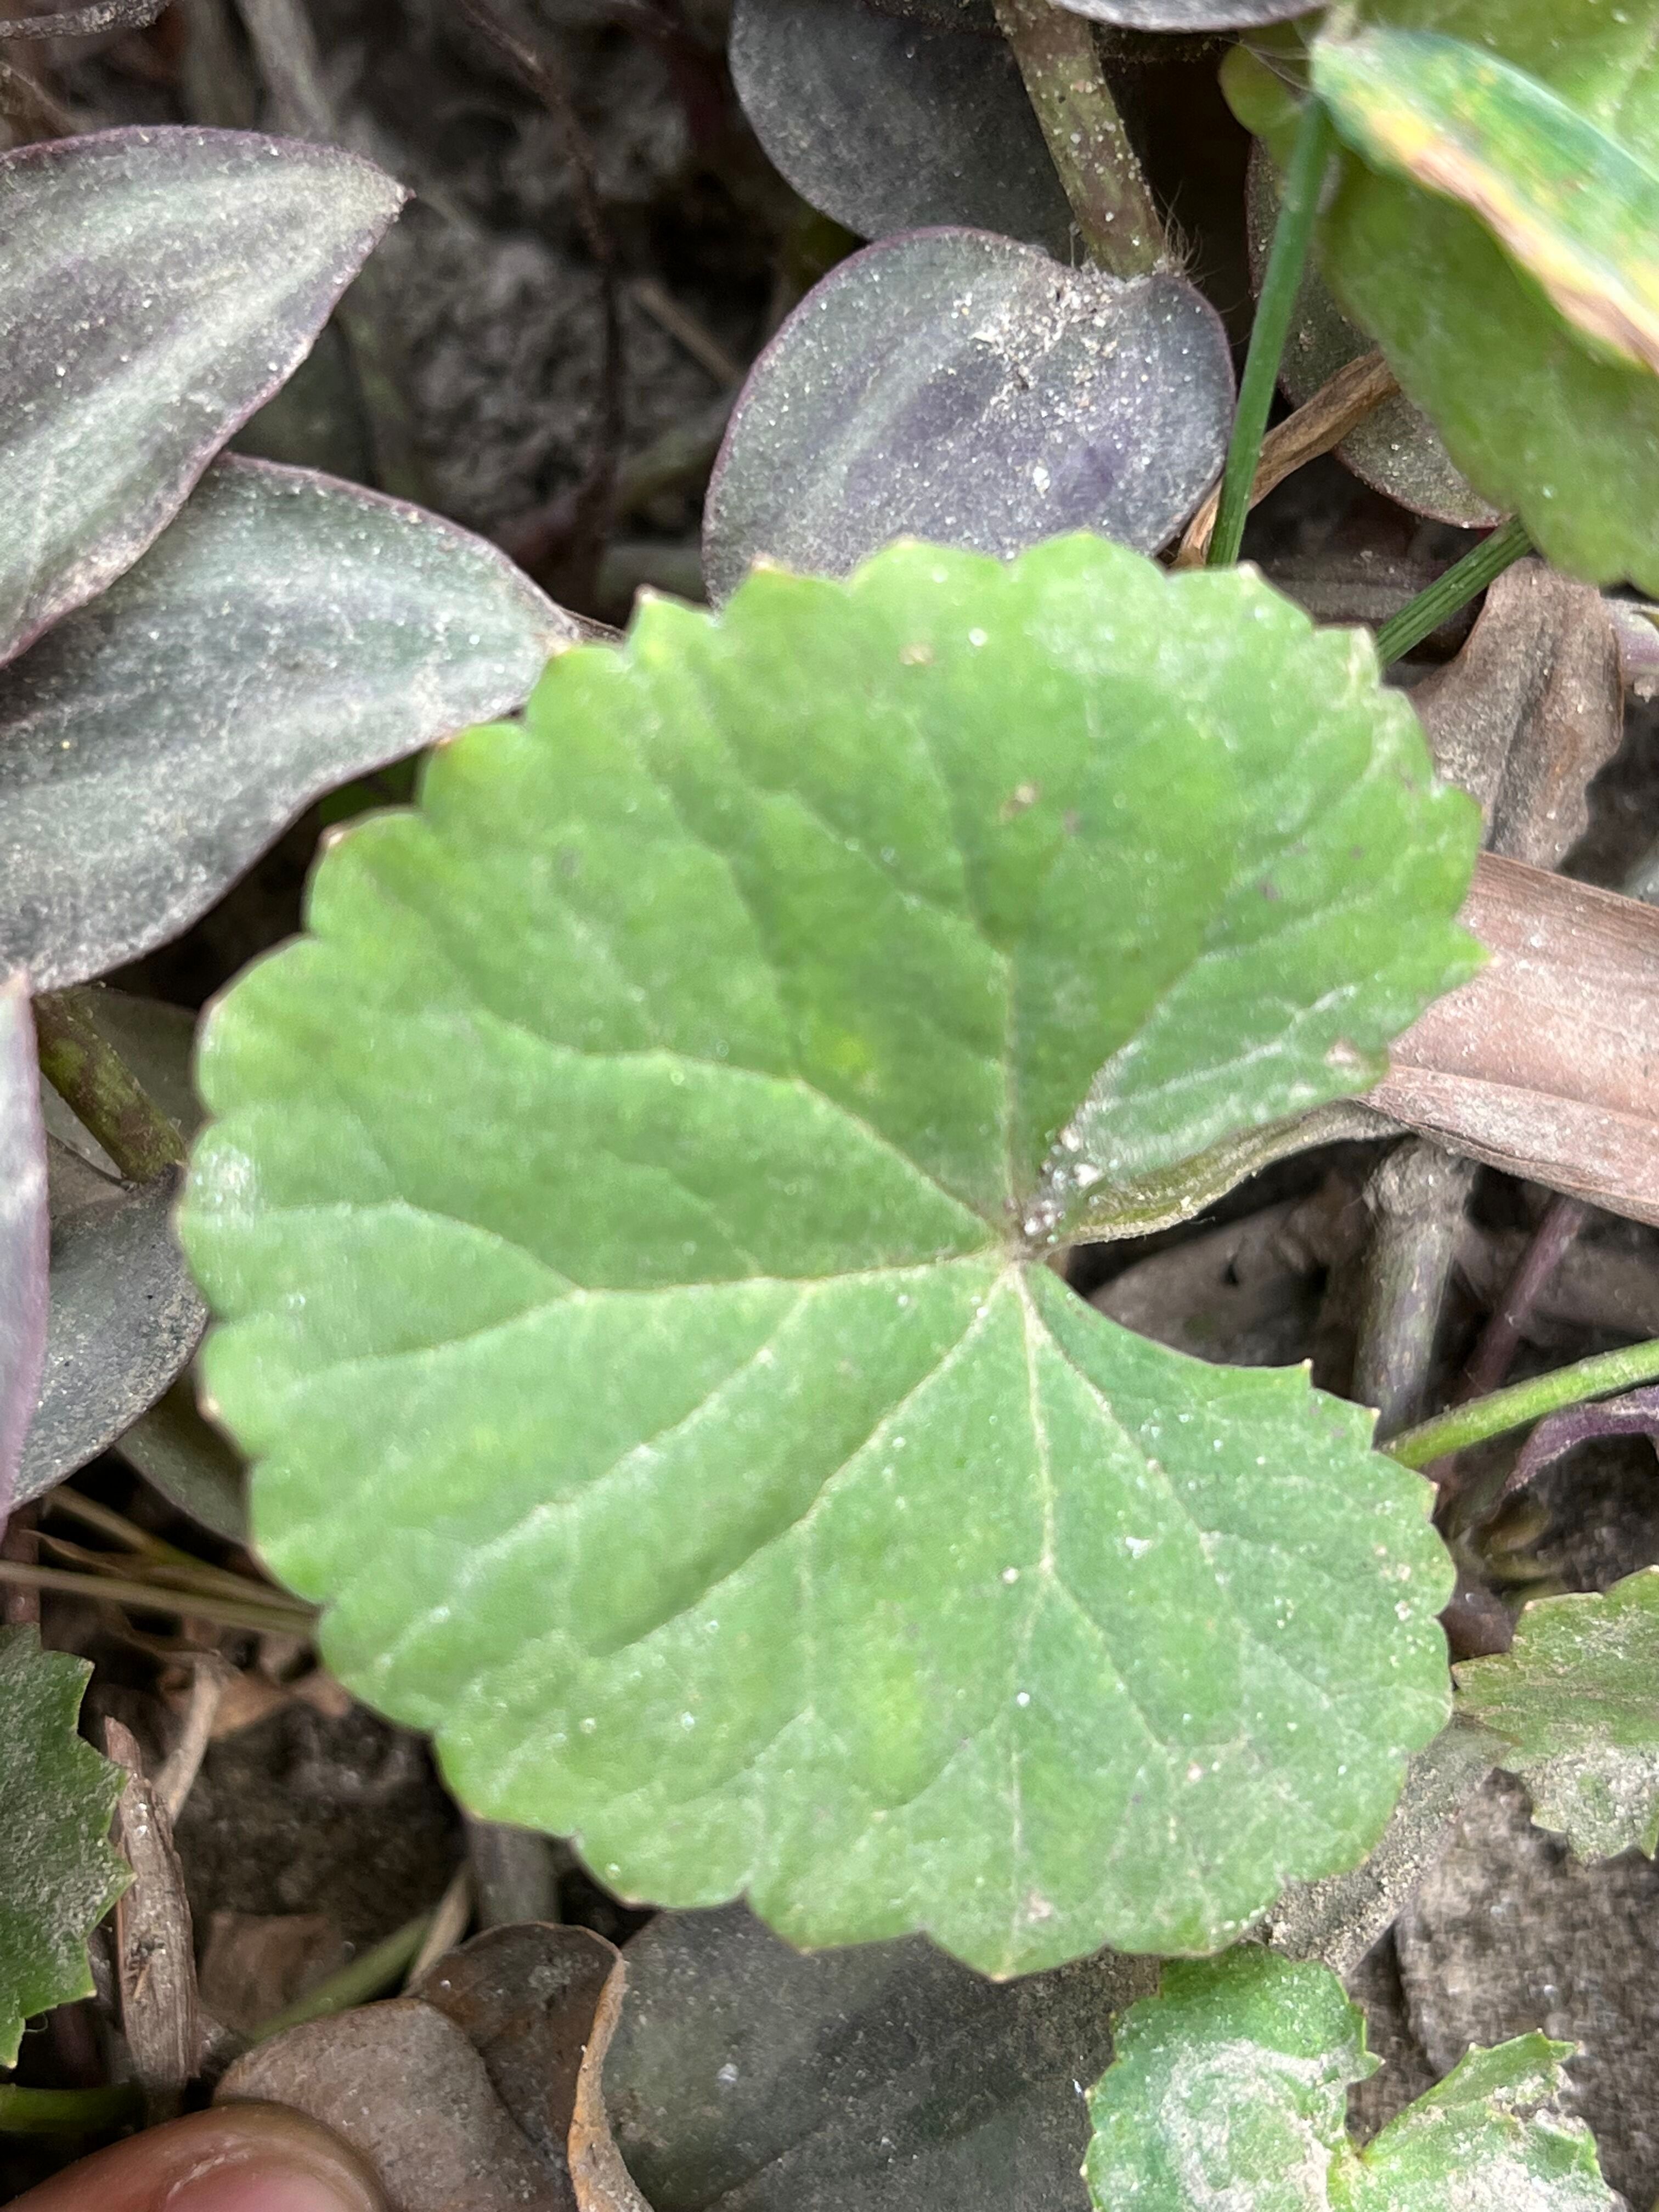
Plant species: centella-asiatica